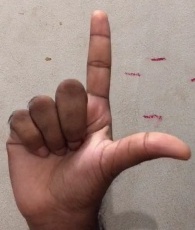
ASL sign: L